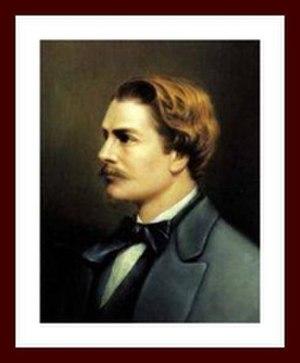
Portrait de Charles Auguste Briot (1817-1882), mathématicien français.
Charles Auguste Briot, né le 19 juillet 1817 à Saint-Hippolyte et mort le 20 septembre 1882 à Ault, est un mathématicien et physicien français.